William Stone Weedon

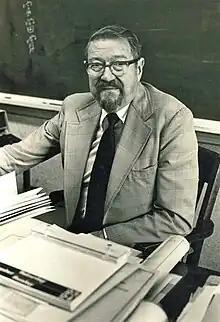
Professor William Stone Weedon

William Stone Weedon (July 5, 1908 – May 13, 1984), was a scholar, university professor (philosophy, mathematics, logic, linguistic analysis), and U.S. Navy Officer.